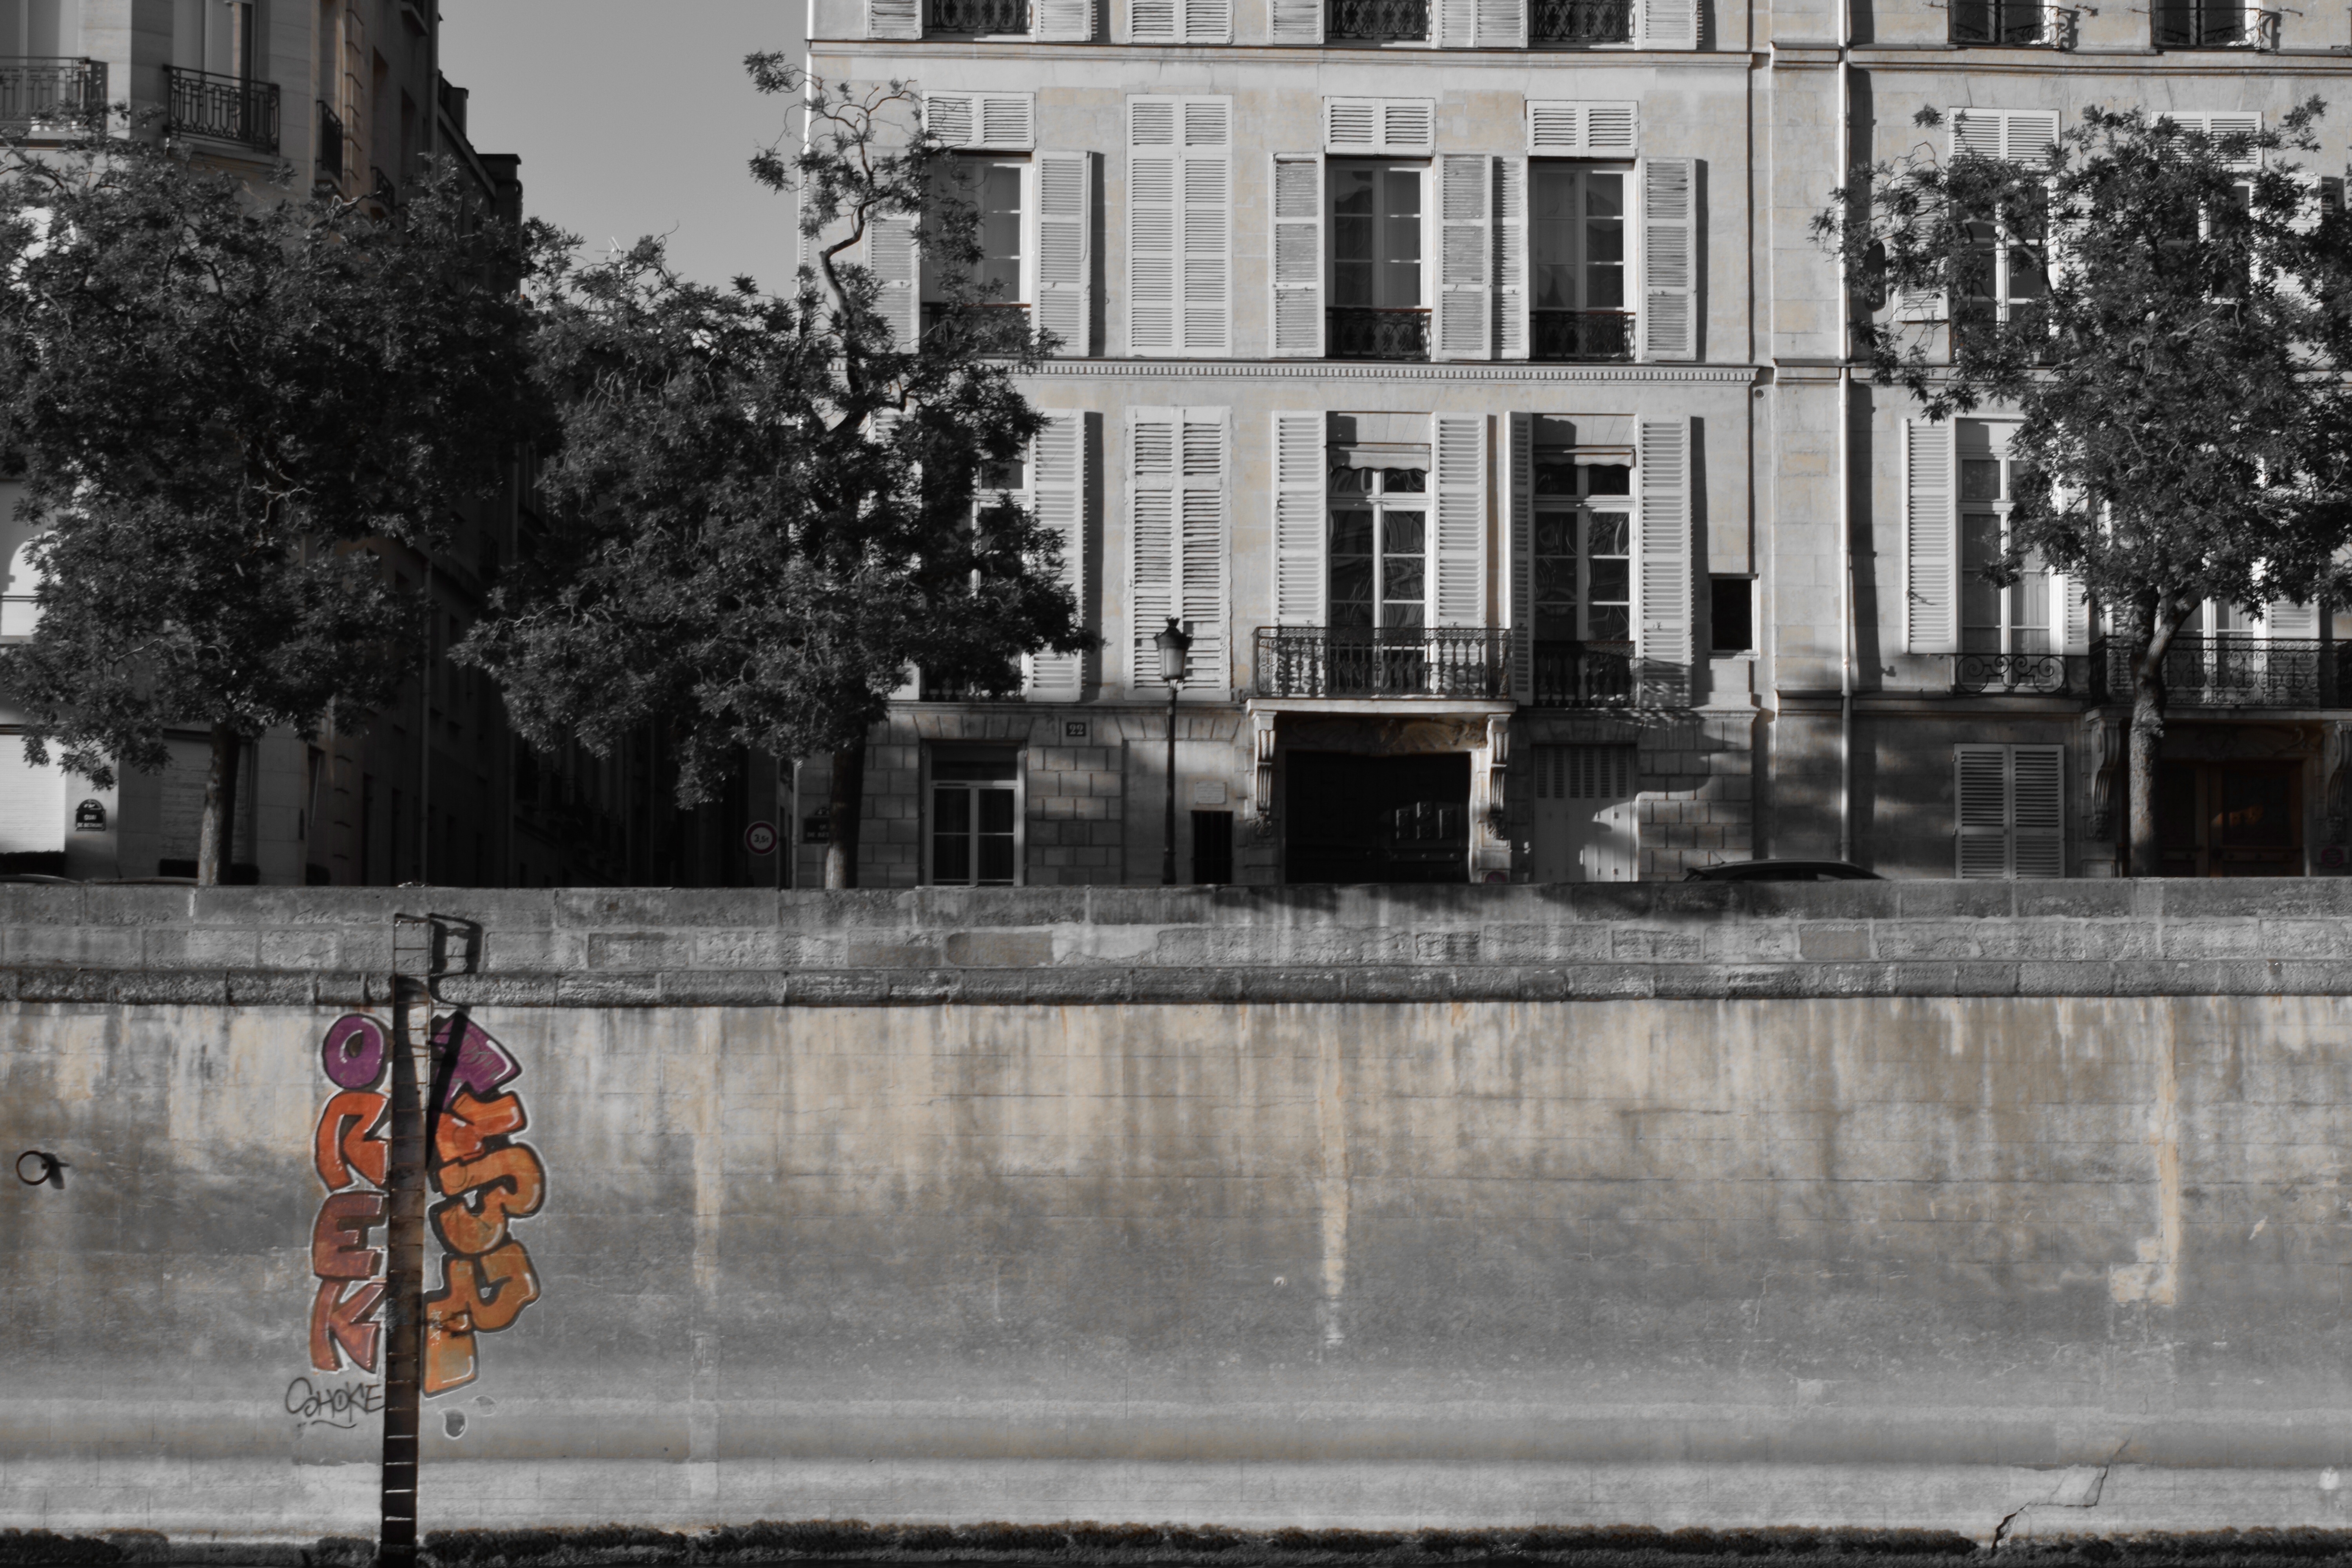
snow, winter, architecture, street, house, city, cityscape, downtown, facade, waterway, fountain, water feature, urban area